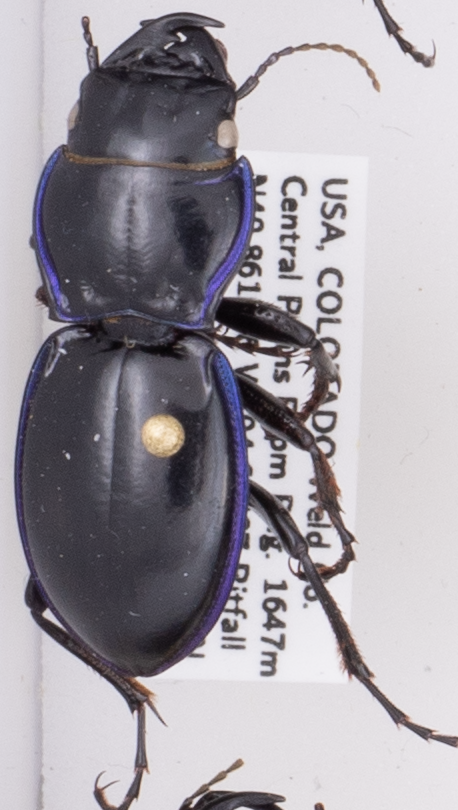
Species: Pasimachus elongatus
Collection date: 2021-06-09
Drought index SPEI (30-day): -0.32
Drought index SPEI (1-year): -0.39
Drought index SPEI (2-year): -0.46